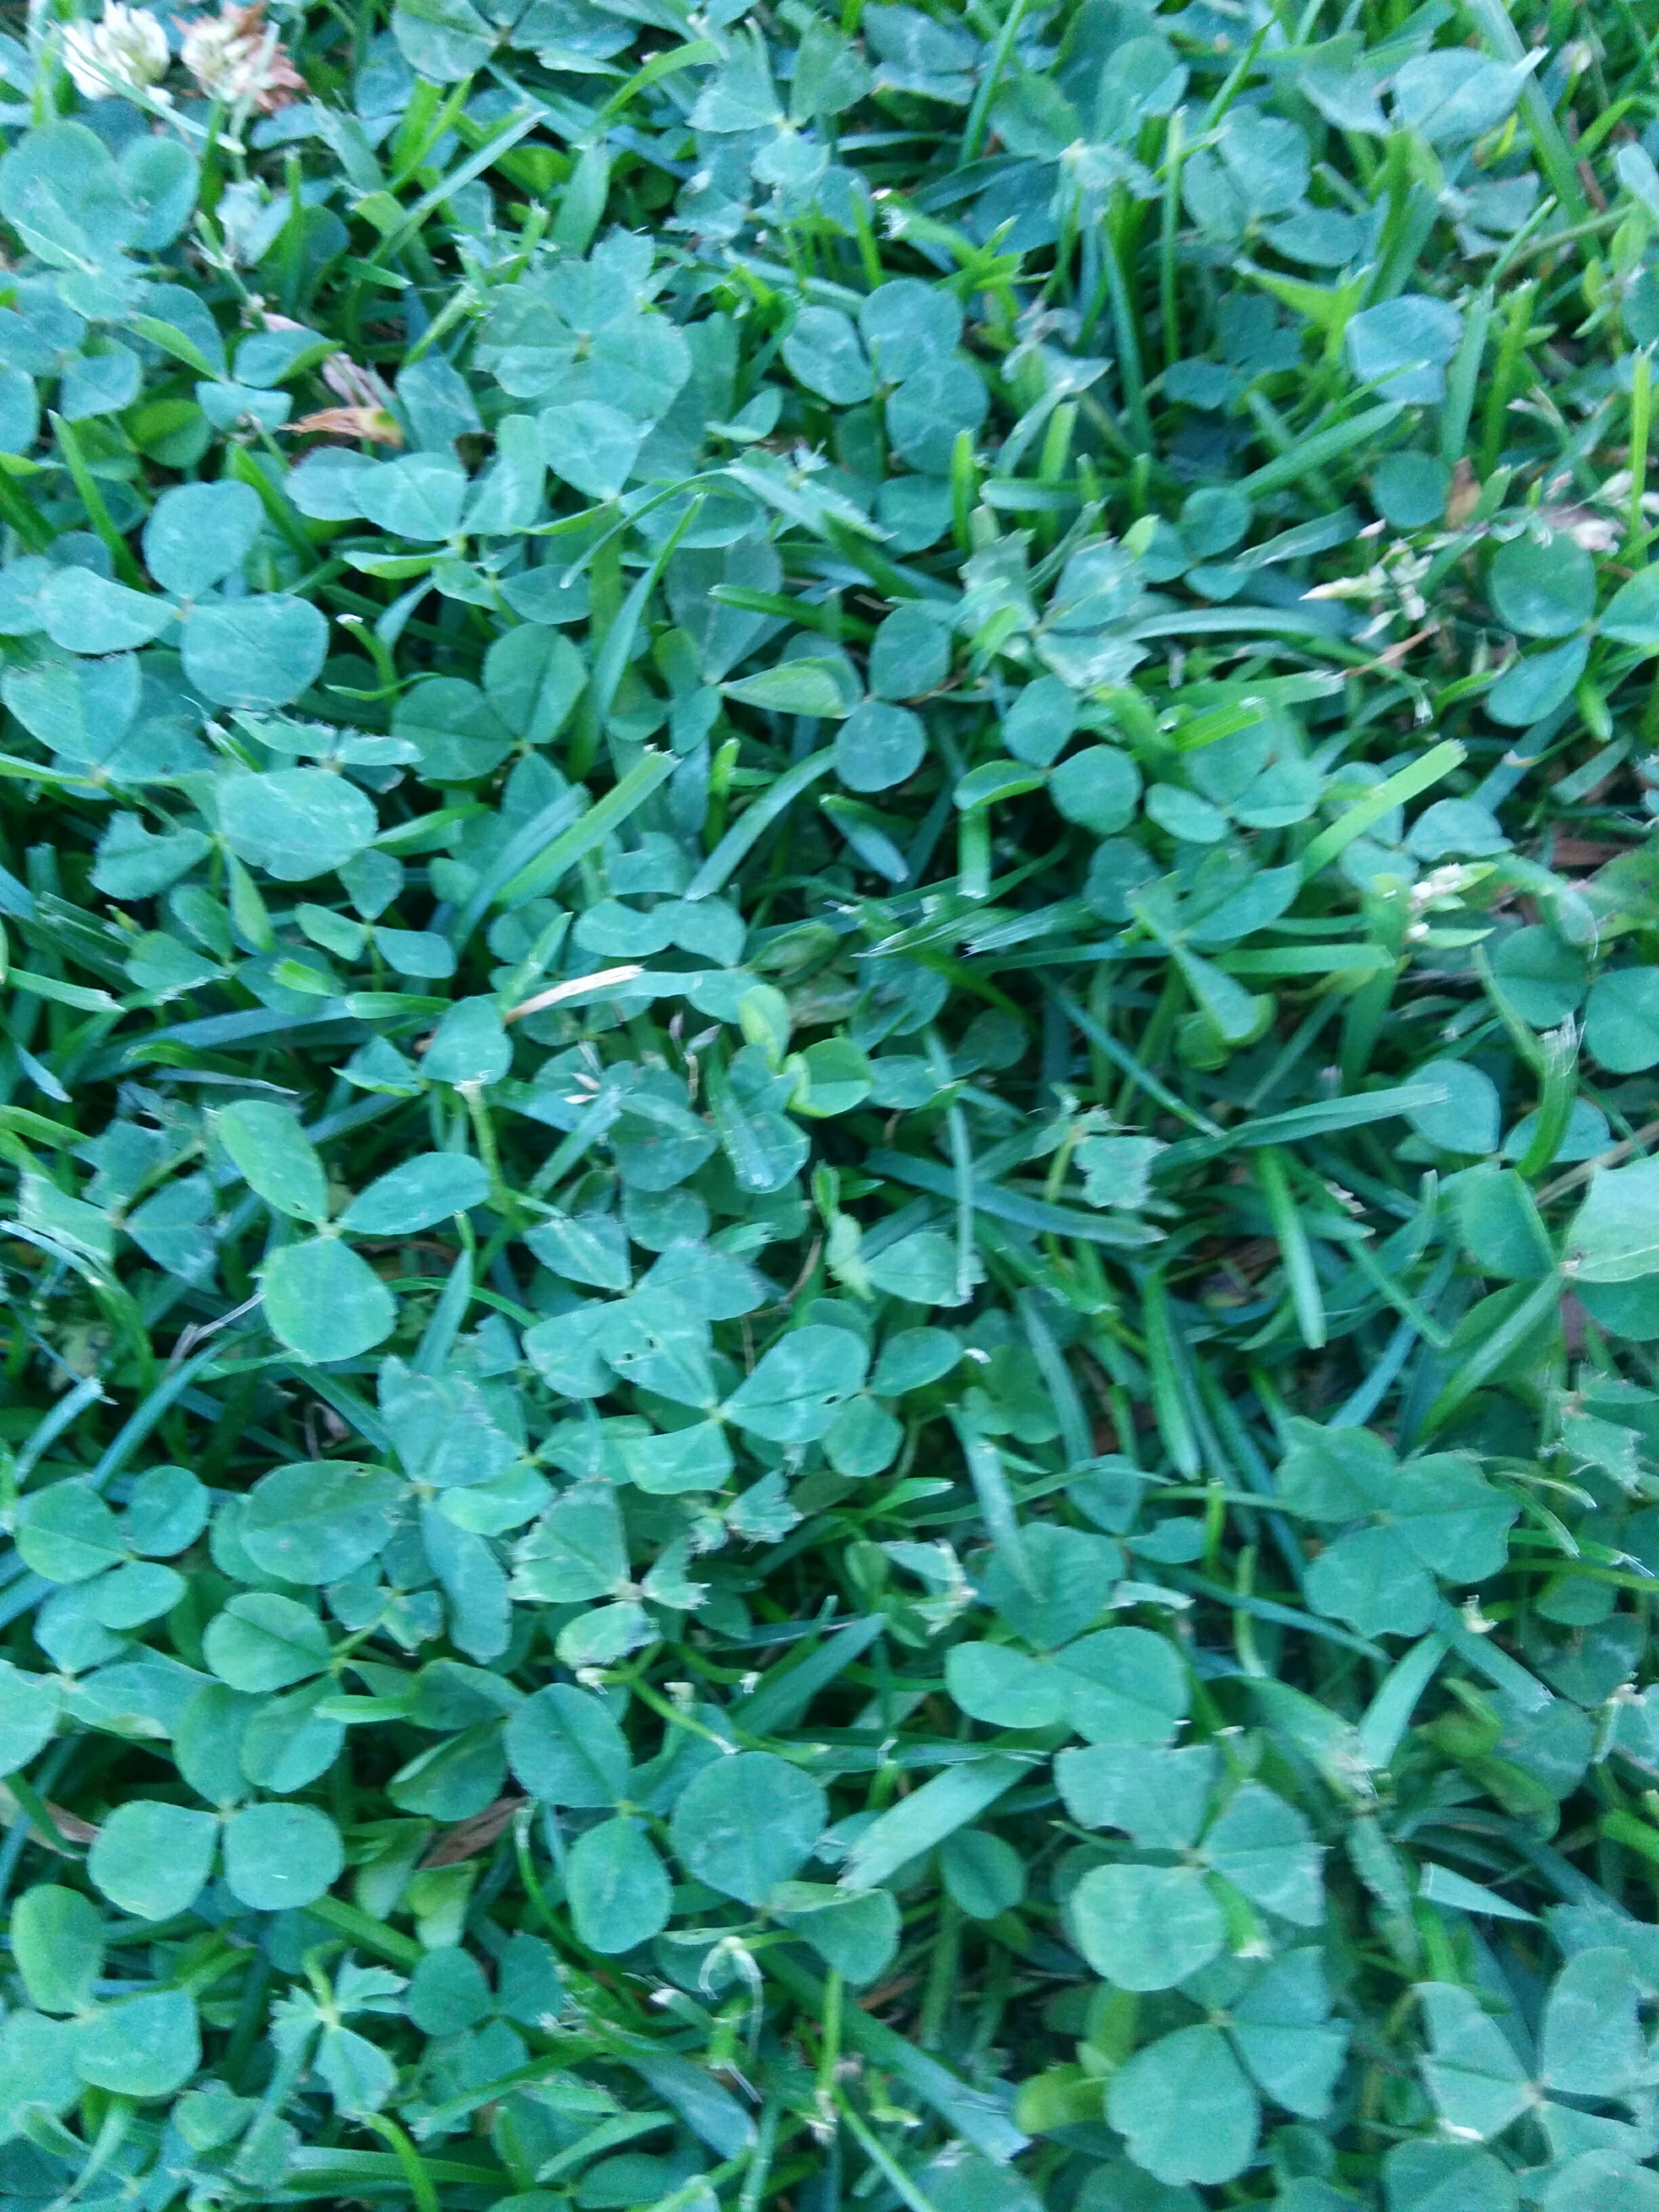
grass, trefoil, clover, shamrock, plant, green, leaf, groundcover, flower, herb, subshrub, flowering plant, dutch clover, alfalfa, annual plant, Burclover, marjoram, perennial plant